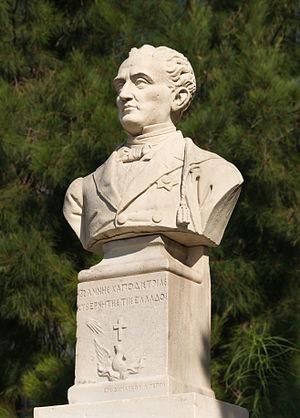
Buste de Ioánnis Kapodístrias (1776 - 1831), Premier Gouverneur de la Grèce moderne, 1887, par I.Karakatsanis, Île d'Egine, Grèce.
Ioánnis Kapodístrias, comte Kapodístrias, est né à Corfou, dans ce qui était alors une dépendance de Venise, le 11 février 1776, et est mort assassiné à Nauplie, en Grèce, le 9 octobre 1831. Homme d'État, il est tour à tour membre du gouvernement de la République des Sept-Îles, diplomate au service de l'Empire russe, ministre des Affaires étrangères du tsar Alexandre Iᵉʳ et gouverneur de la Grèce indépendante.